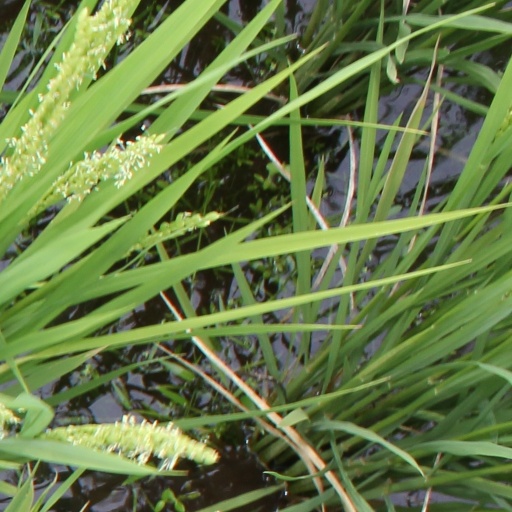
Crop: rice